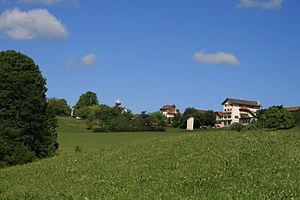
Sornetan est une localité et une ancienne commune suisse du canton de Berne, située dans l'arrondissement administratif du Jura bernois.